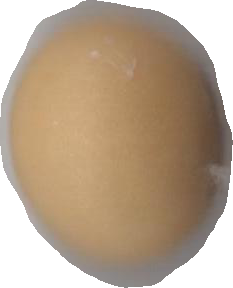
Variety: Grobogan